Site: brandenburg
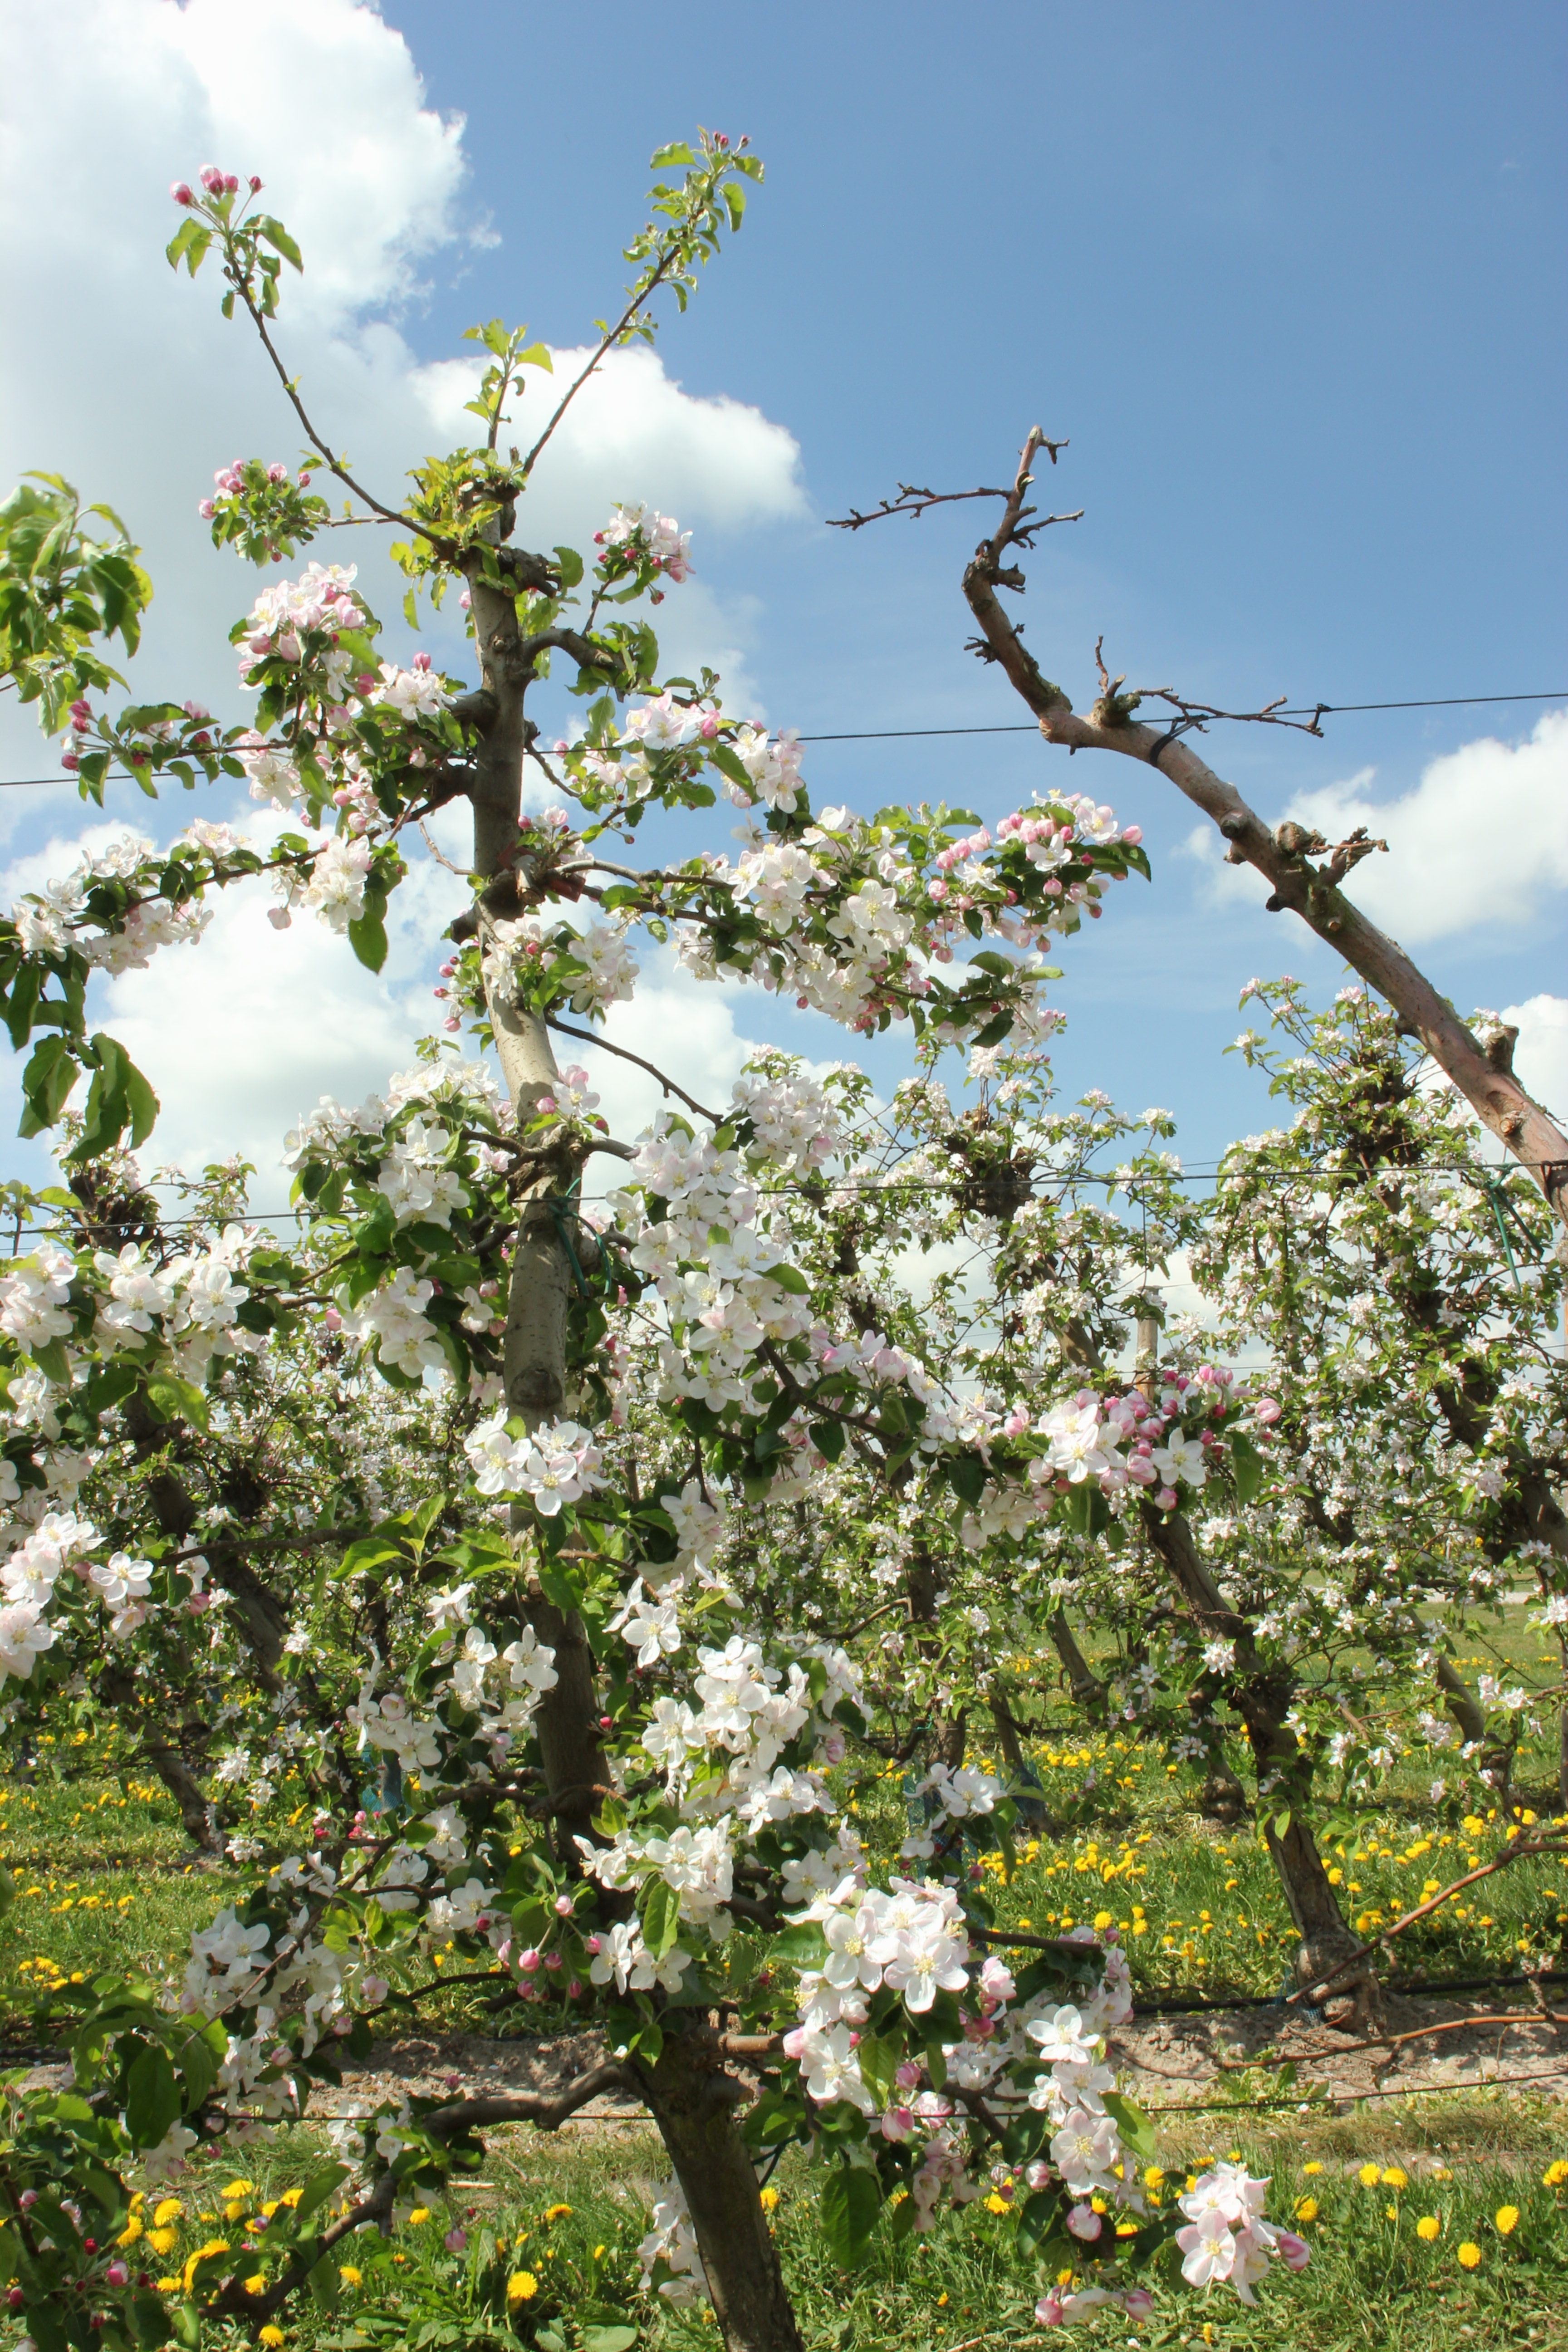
Growth stage (BBCH 65): Flowering